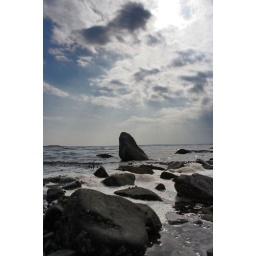
I like this rock sitting up in the centre of the shot - its actually really small!